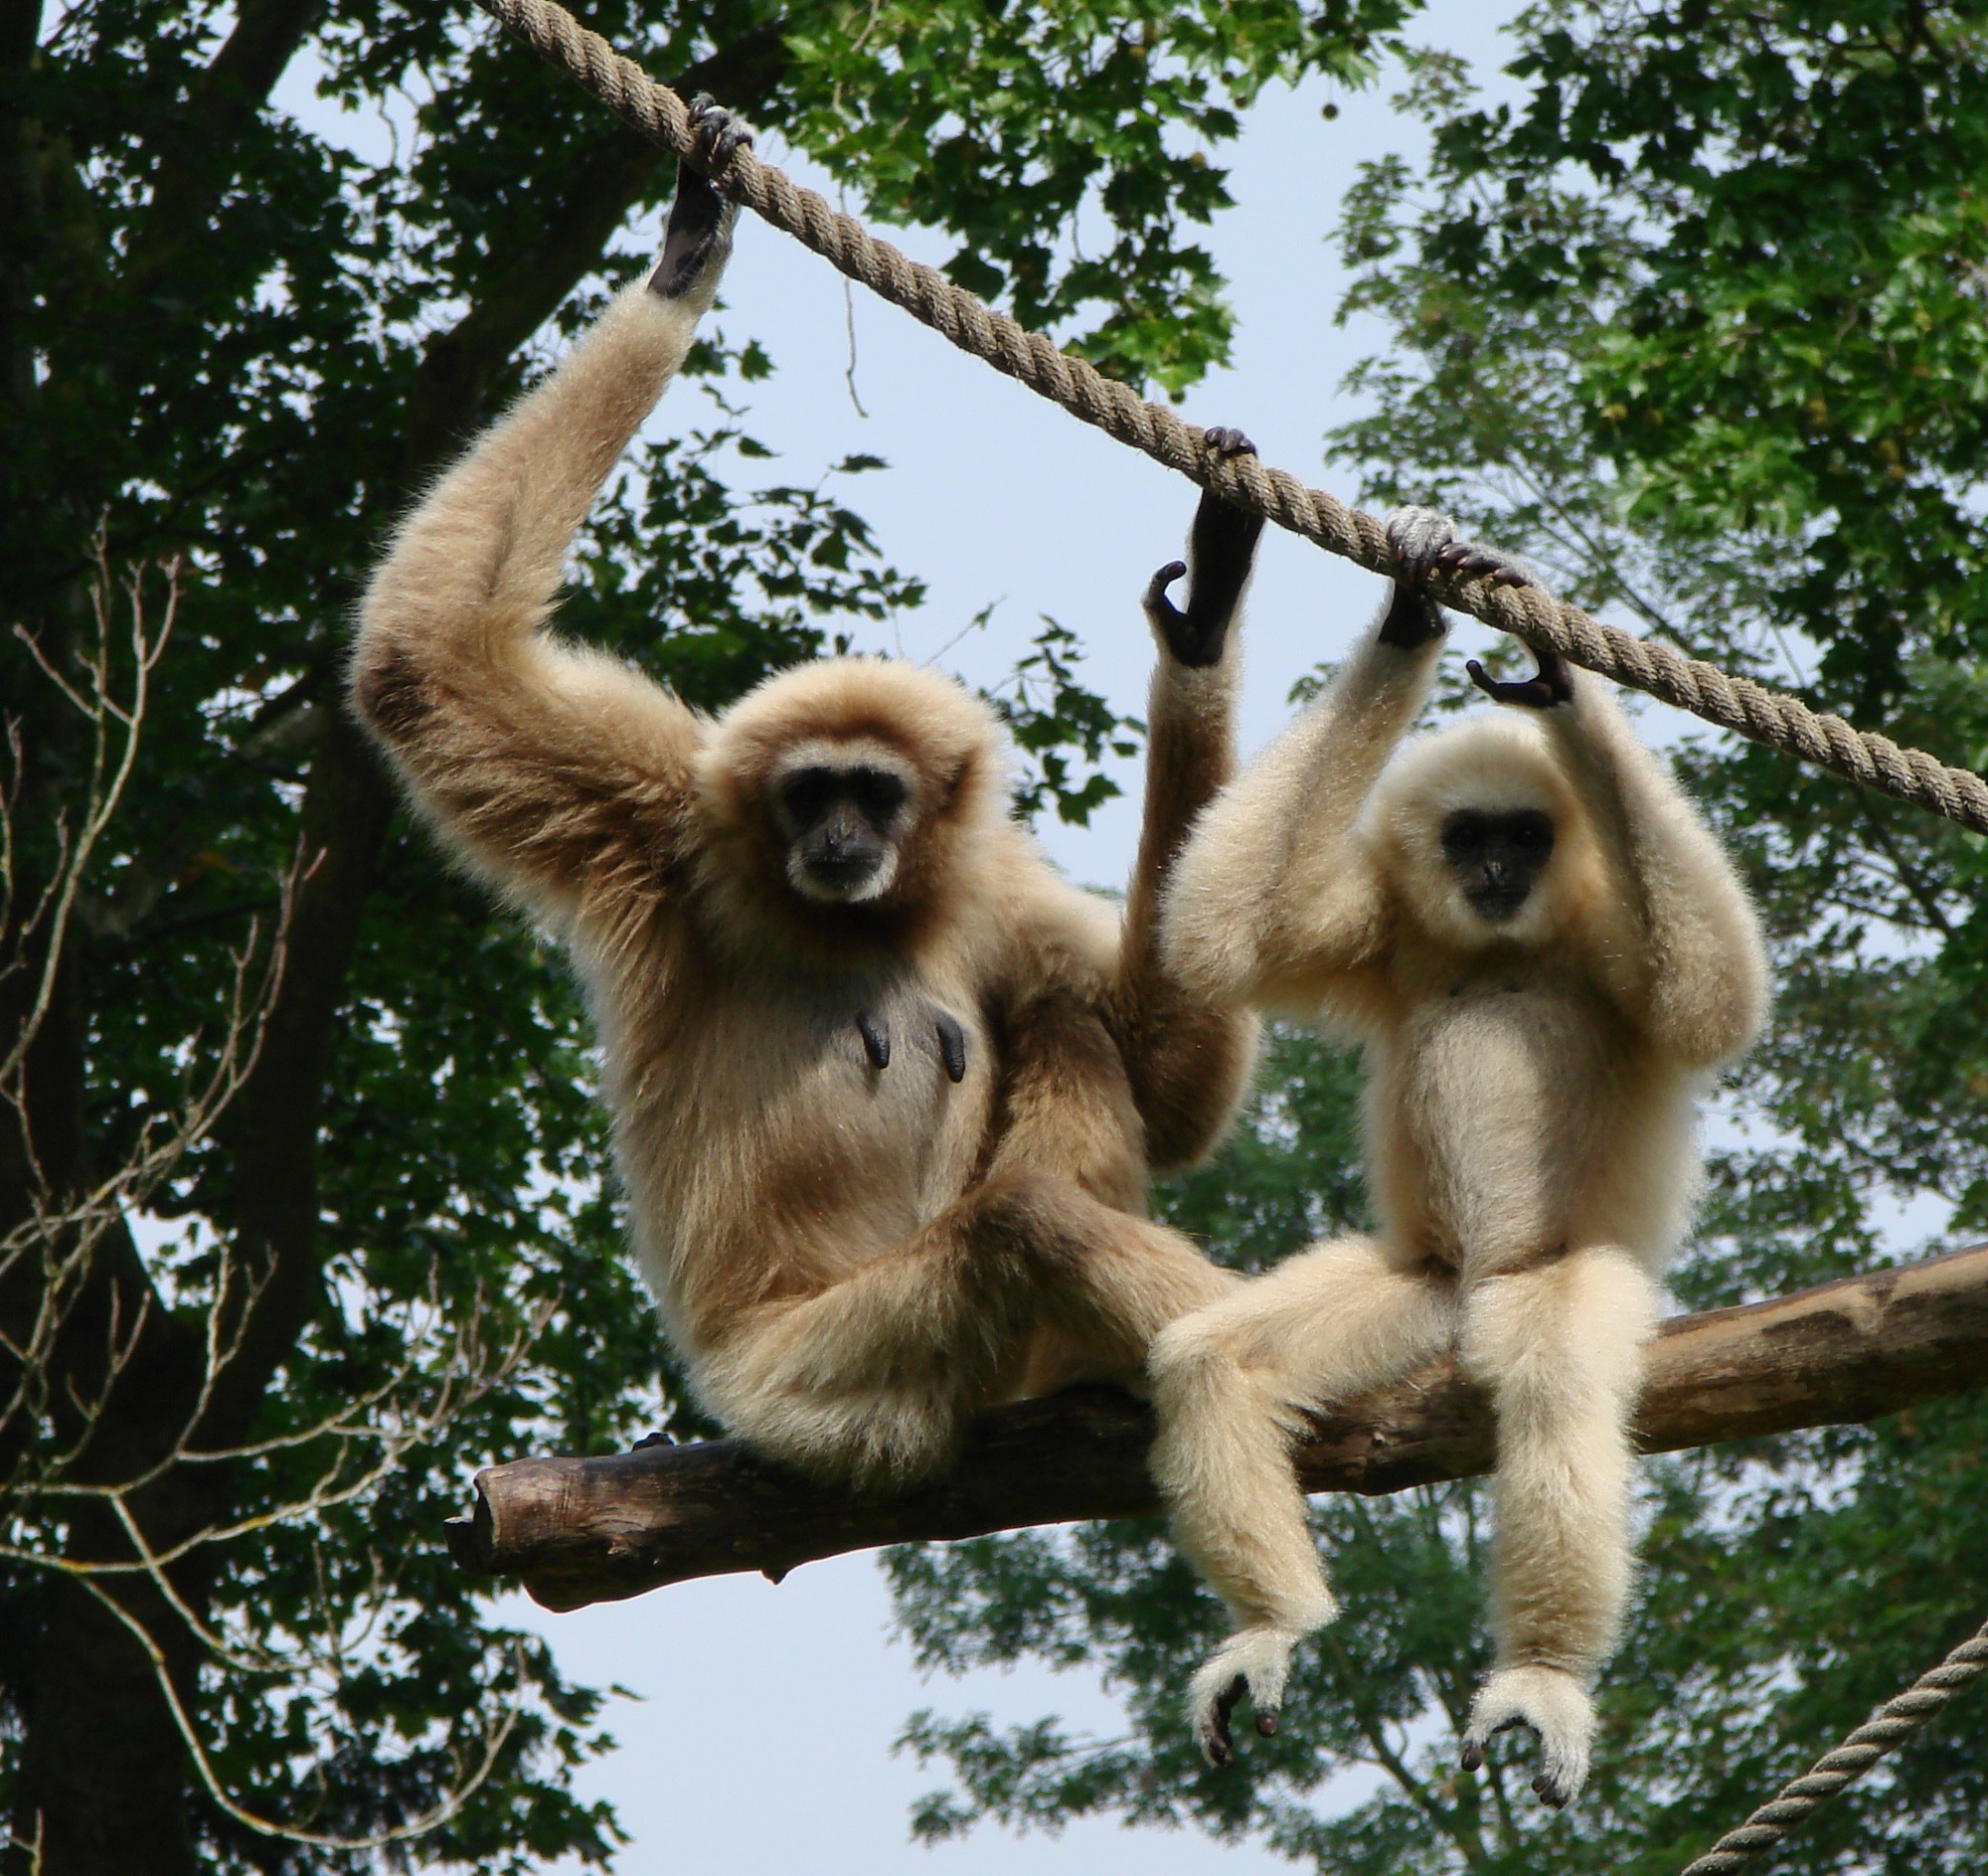
tree, nature, wildlife, zoo, portrait, sitting, mammal, fauna, primate, furry, gibbon, mammals, vertebrate, primates, macaque, gibbons, lesser apes